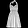
Label: Dress